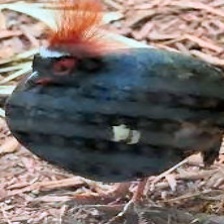
Species: CRESTED WOOD PARTRIDGE
Scientific name: ROLLULUS ROULOUL
ImageNet parent category: partridge